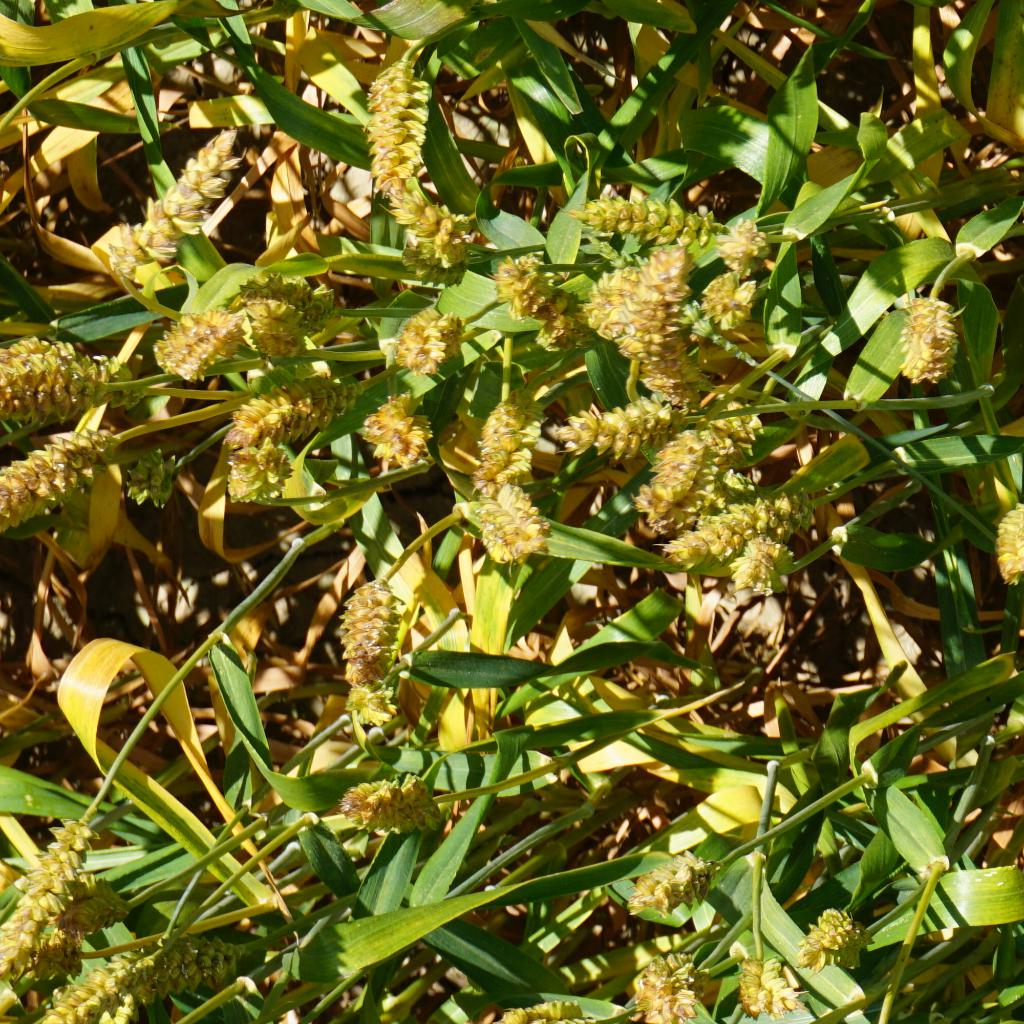
Country: France
Location: Gréoux
Wheat development stage: Filling - Ripening